Svenskt Tenn

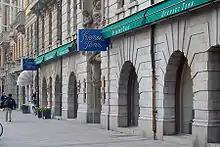
Storefront with tea salon as part of the building complex "Kvarteret Bodarna" in Stockholm.

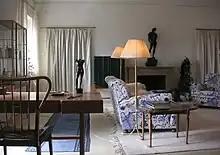
A living room, designed by Ericson and Frank, situated in the curator's building, called Annes Hus, which was built and constructed by Evert Milles in Stockholm's Millesgården on the island of Lidingö.

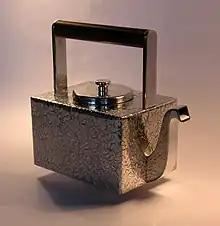
A teapot, designed in 2004 by Signe Persson-Melin on the occasion of the 80th birthday of Svenskt Tenn and in memory of Estrid Ericson.

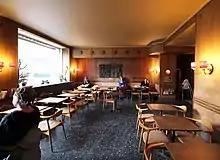
Wall lights by Svenskt Tenn in the pastry shop "Valand" on Surbrunnsgatan 48 in Norrmalm.

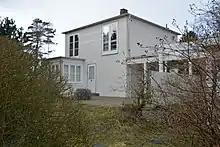
Frank's "Villa Carlsten" at Fyrvägen 26 in Falsterbo, Skåne.

Ericson's father's inheritance served as seed capital for starting the company. Together with pewter artist , she produced modern pewter objects and thus Svenskt Tenn quickly gained recognition as a brand of quality, eventually leading to a gold medal at the 1925 "Exposition des Arts Décoratifs et Industriels in Paris". Further successes in the USA were following, beginning in 1927 with an exhibition of Swedish design at the Metropolitan Museum of Art in New York that also toured to Chicago and Detroit. As a result of her success, in 1927, the store moved from Smålandsgatan to larger premises on Strandvägen, where it is still located today.